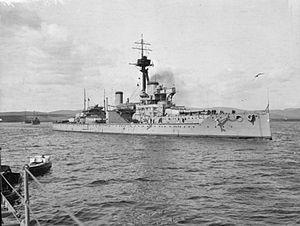
Le HMS Hercules est un cuirassé Dreadnought de classe Colossus construit au Royaume-Uni pour la Royal Navy. Lancé le 10 mai 1910, il participe notamment à la bataille du Jutland et à de nombreuses opérations en mer du Nord, avant d'escorter les navires allemands à Scapa flow après l'armistice. Mis en réserve en 1919, il est vendu pour démolition en 1921.
La classe Colossus fut la dernière classe de cuirassés Dreadnought de 1ʳᵉ classe construite au Royaume-Uni avant la Première Guerre mondiale pour servir dans la Royal Navy.